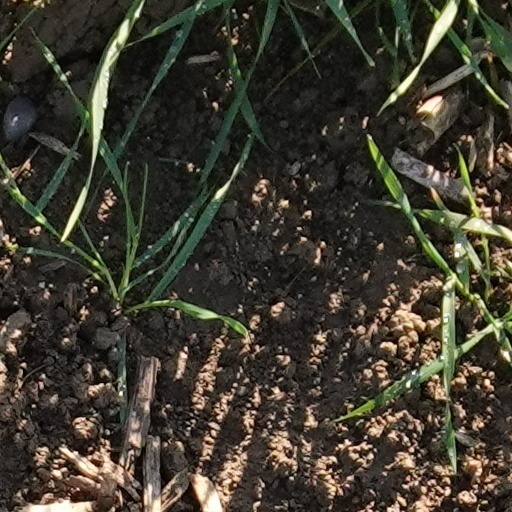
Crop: wheat